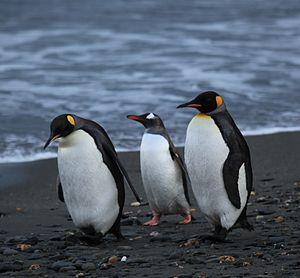
Le camouflage est une technique qui permet la dissimulation d'un animal ou d'un équipement, par une variété de méthodes dans le but de rester inaperçu. Cela comprend toutes les techniques retardant l'identification de l'objet, tel que le camouflage disruptif à haut contraste utilisé notamment sur les uniformes militaires.